Felix Grundy

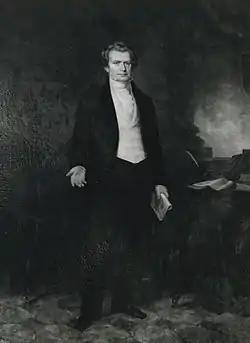
Portrait by George Dury, c.1858–1859

Felix Grundy (September 11, 1777 – December 19, 1840) was an American attorney and politician who served as the 13th United States Attorney General. He also had served several terms as a congressman and as a U.S. senator from Tennessee. He was known for his success as a criminal lawyer who attracted crowds when he served on the defense.